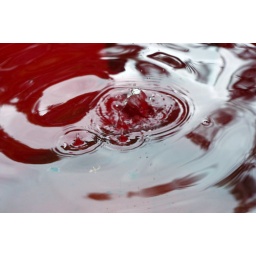
Water splash in red bucket.. the reflection of light has an image of a face ... the ripples resemble a heart shape ...